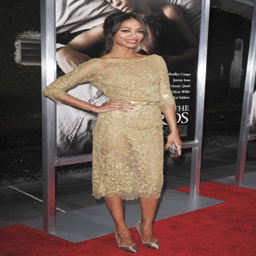
actor at the premiere of the words